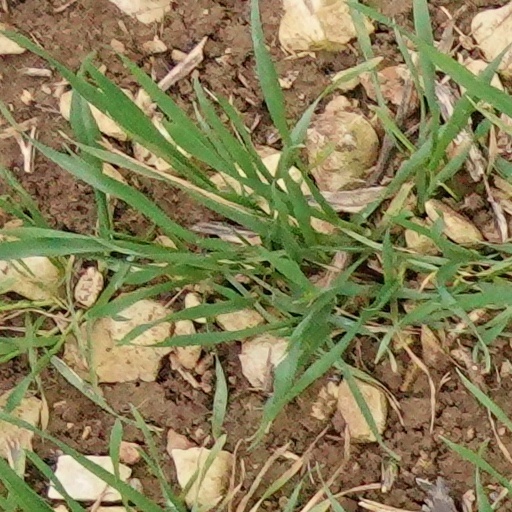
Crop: wheat